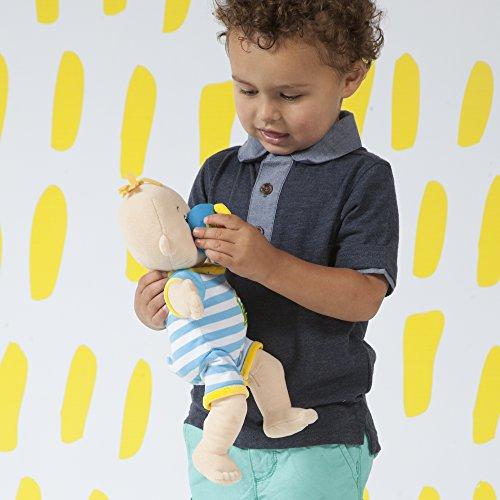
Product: Manhattan Toy Baby Stella Boy Soft First Baby Doll for Ages 1 Year and Up, 15"
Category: Toys & Games | Dolls & Accessories | Dolls
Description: From Manhattan Toy's multiple award-winning Baby Stella collection of soft nurturing baby dolls and accessories.
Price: $23.09
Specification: ProductDimensions:8x4x15inches|ItemWeight:1.12pounds|ShippingWeight:1.15pounds(Viewshippingratesandpolicies)|DomesticShipping:ItemcanbeshippedwithinU.S.|InternationalShipping:ThisitemcanbeshippedtoselectcountriesoutsideoftheU.S.LearnMore|ASIN:B0036AWTDM|Itemmodelnumber:143780|Manufacturerrecommendedage:12monthsandup